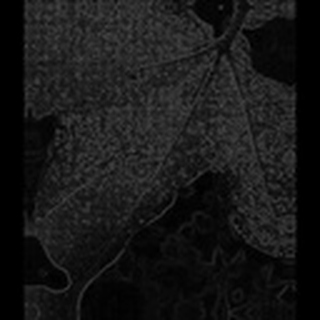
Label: cotton_aphids